Second Battle of Nagyszeben

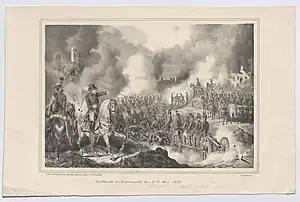
Heinrich Gerhart - Battle of Nagyszeben 11 March 1849 - Wien Museum Online Sammlung 88629 1-2

On Bem's orders, the Mátyás hussars attacked in the direction of Szenterzsébet (Hammersdorf), the Koburg and Wilhelm hussars led by Lieutenant-Colonel Kiss, attacked the left flank of the Russian army, while the rookie Székely infantry, some of whom, because of the shortage of rifles, had only spears, launched a bayonet charge against the enemy's center.